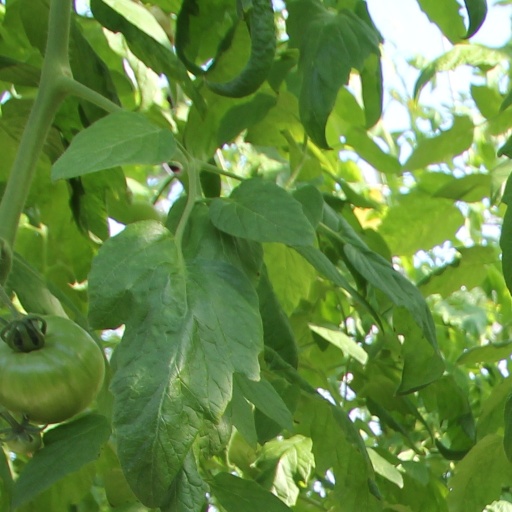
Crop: tomato